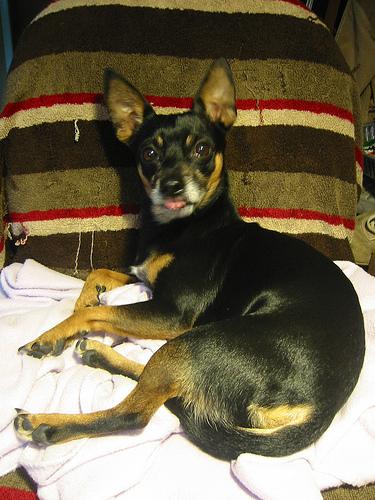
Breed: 561-n000127-miniature_pinscher